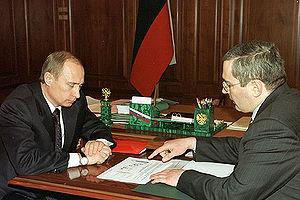
Mikhaïl Borissovitch Khodorkovski est un homme d'affaires russe né le 26 juin 1963 à Moscou. Khodorkovski est l'ancien PDG de Ioukos. Après avoir été la première fortune russe, il est emprisonné en 2003 pour « escroquerie à grande échelle » et « évasion fiscale ». Après dix ans d'incarcération, il est gracié par le président Vladimir Poutine et libéré le 20 décembre 2013.